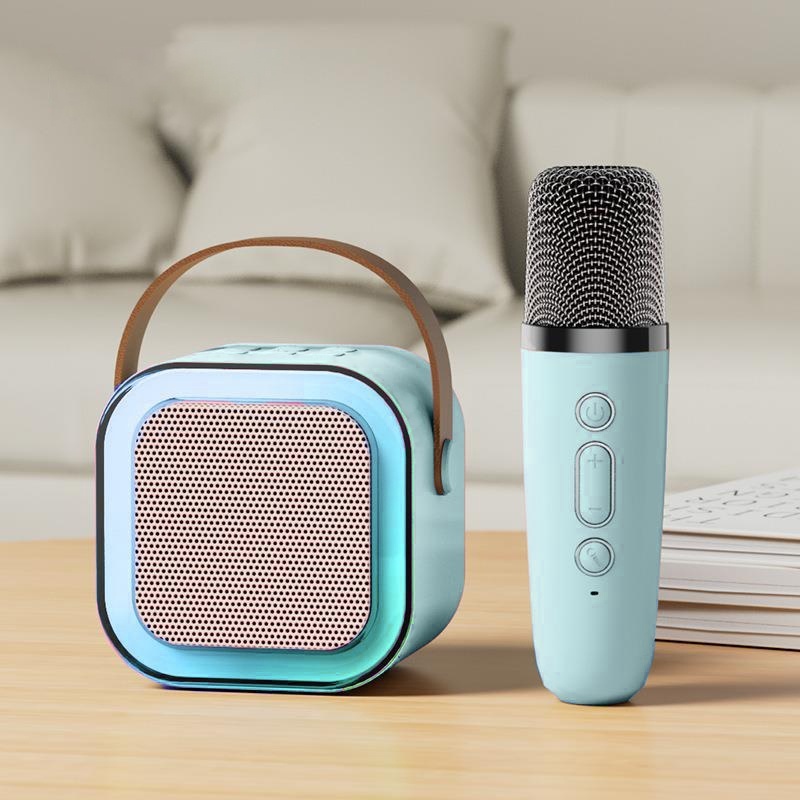
Karaoke con micrófono
Brand: Eco Nova
Karaoke con micrófono, portable pequeño y ligero para que puedas usarlo donde quieras, los colores disponibles son rosado y celeste. Características: Conexión inalámbrica Bluetooth. Es recargable, con cable USB. Cuenta con función distorsionada divertida de voz.
Category: Electronics > Audio > Audio Players & Recorders > Karaoke Systems